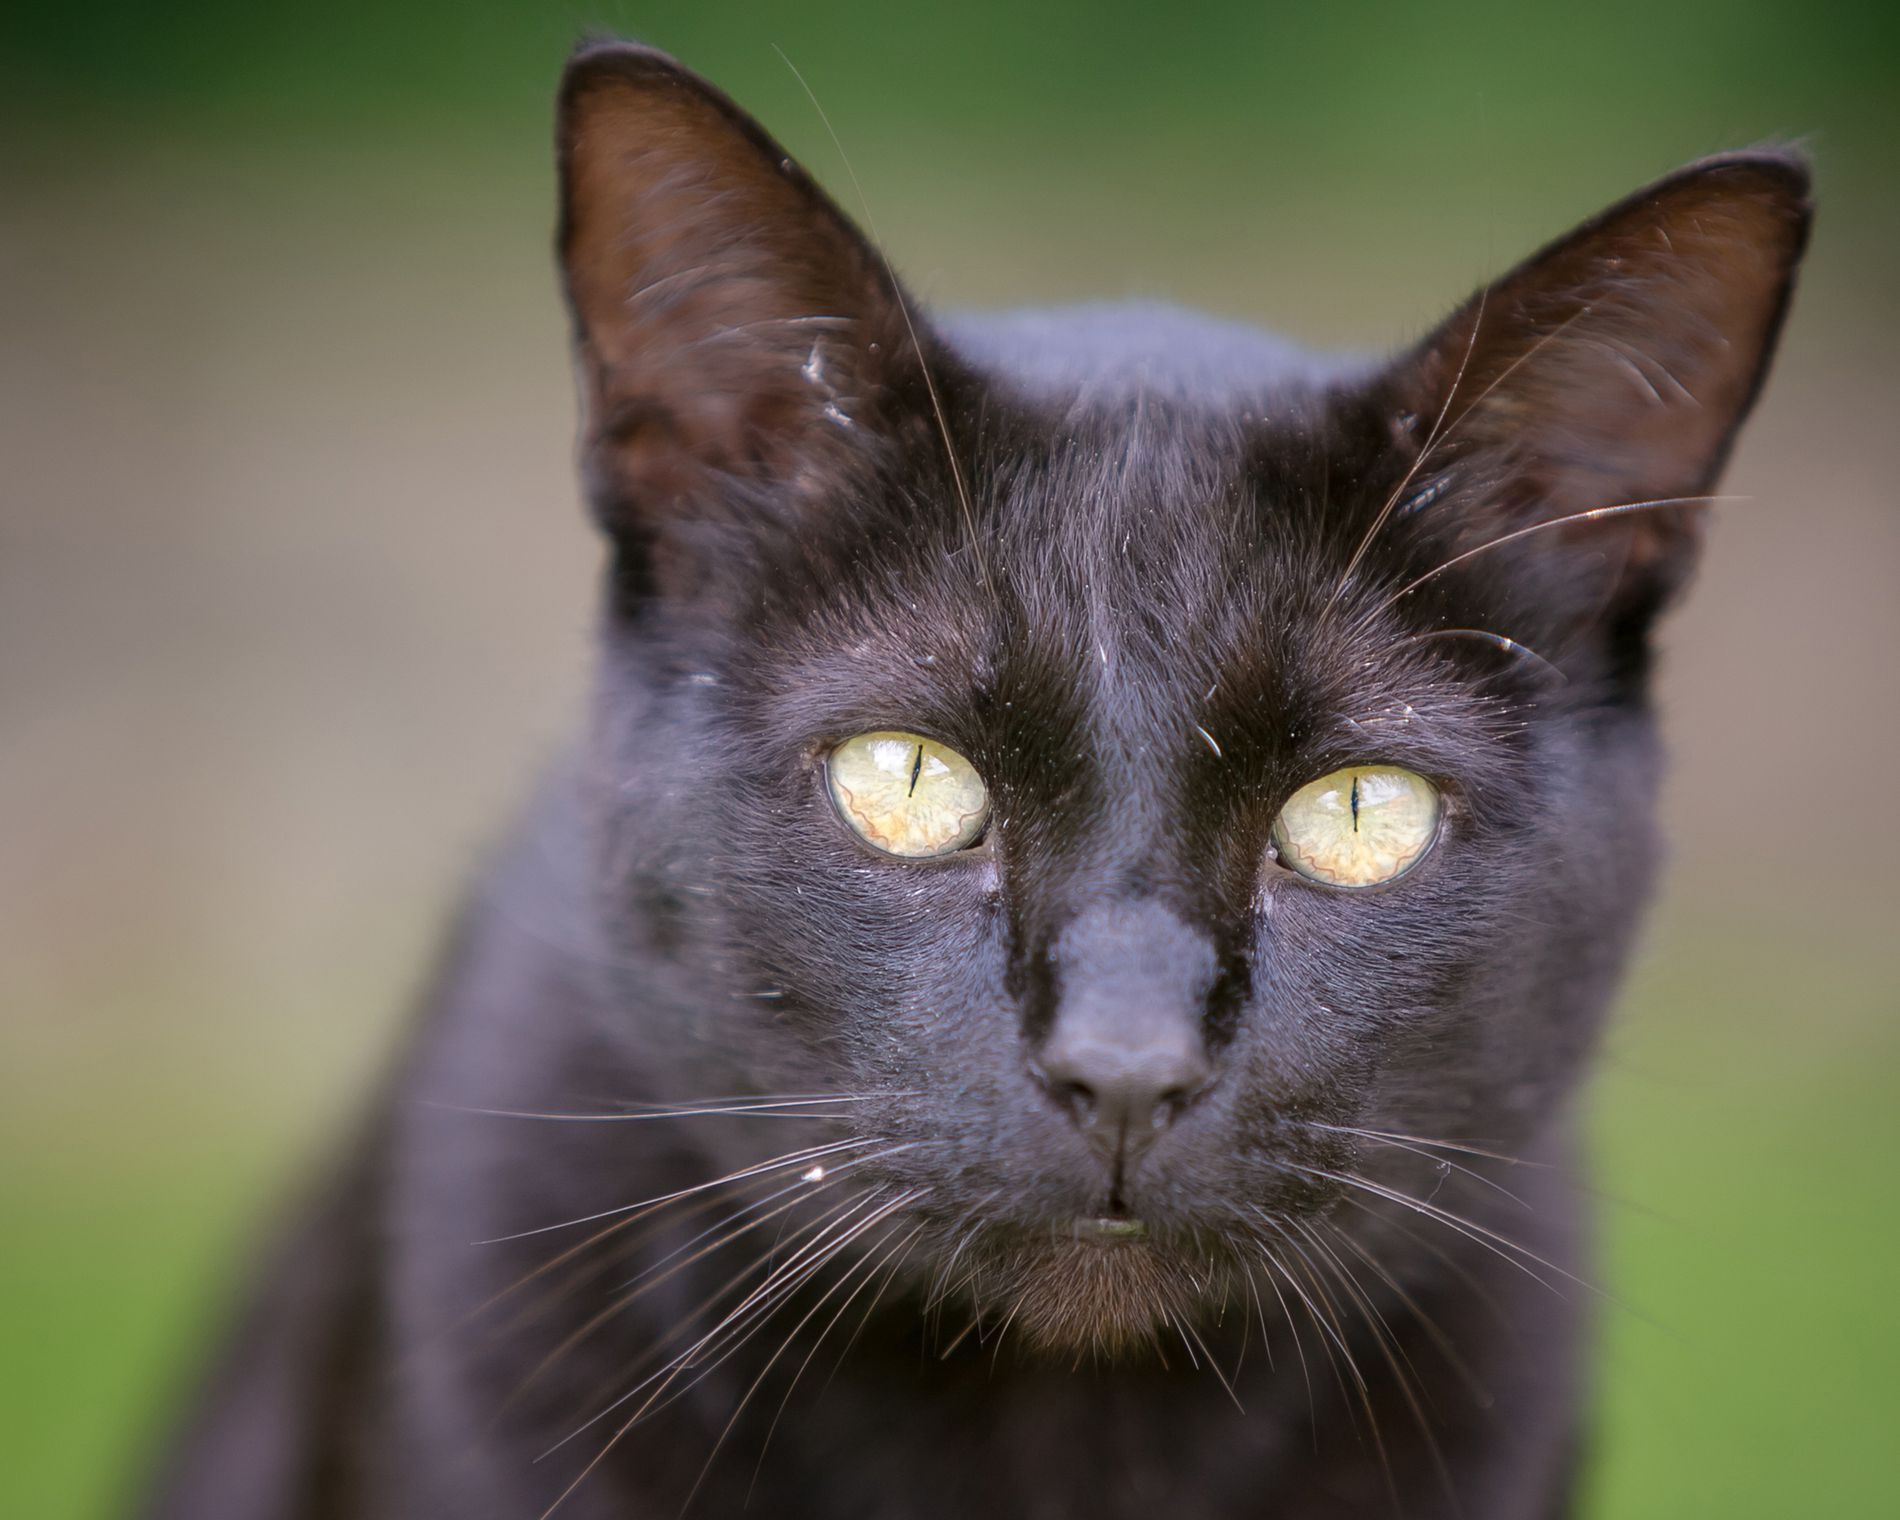
Sharp Stare
a black cat with sharp yellow-green eyes stares directly into the camera the natural lighting highlights its face while the blurred background keeps the focus on the cat creating a simple yet striking image
a close-up shot captures a black cat with sharp yellow-green eyes staring directly into the camera the soft lighting highlights the texture of its fur and eyes while the blurred background focuses all attention on the cat creating a mysterious and powerful atmosphere
Labels: Animal, Cat, Mammal, Pet, Black Cat, Blurry Background
Camera: Canon Canon EOS 5D Mark III
Lens: EF70-200mm f/2.8L IS USM, Canon EF 70-200mm f/2.8L IS
Aperture: F2.8
Exposure: 1/400 sec
ISO: 400
Focal length: 200.0 mm